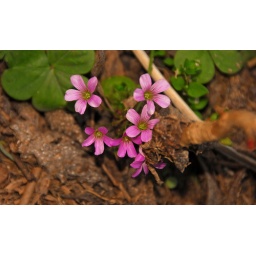
Interlopers in the flower bed